2022 WTA Finals

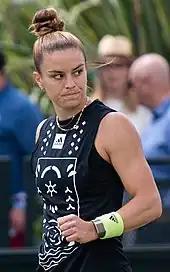
Maria Sakkari played consistently throughout the season, reaching three WTA finals.

Maria Sakkari had a successful start to the year, reaching the fourth round of the Australian Open. She would reach the finals of St. Petersburg, losing to Anett Kontaveit, and would later reach the semifinals of Doha, and the final of Indian Wells, losing in both instances to Iga Świątek. After a poor clay court season, reaching just one quarterfinal in Rome, Sakkari reached a quarterfinal in Nottingham and a semifinal in Berlin.